Luigi Natoli

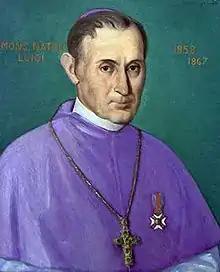

Luigi Natoli (15 June 1799 – 24 February 1875) was a Sicilian Roman Catholic priest. He was born in Patti, in north-eastern Sicily. He was ordained on 2 March 1822; was appointed bishop of the Caltagirone on 15 March 1858; and became archbishop of Messina on 22 February 1867. He died on 24 February 1875.